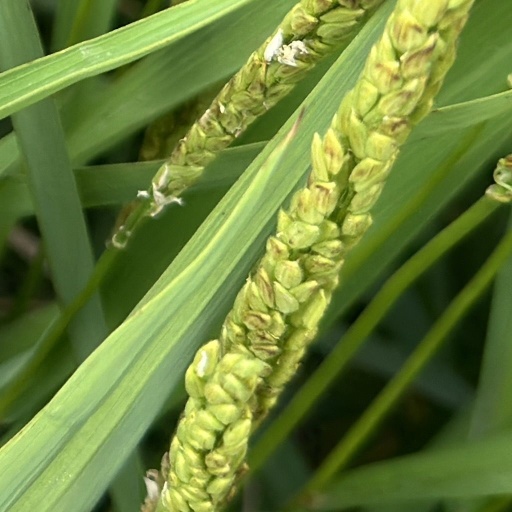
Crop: rice